Northeast India

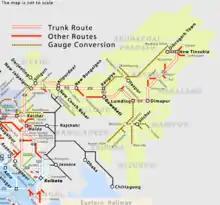

Northeast India is also the home of many living root bridges. In Meghalaya, these can be found in the southern Khasi and Jaintia Hills. They are still widespread in the region, though as a practice they are fading out, with many examples having been destroyed in floods or replaced by more standard structures in recent years. Living root bridges have also been observed in the state of Nagaland, near the Indo-Myanmar border.